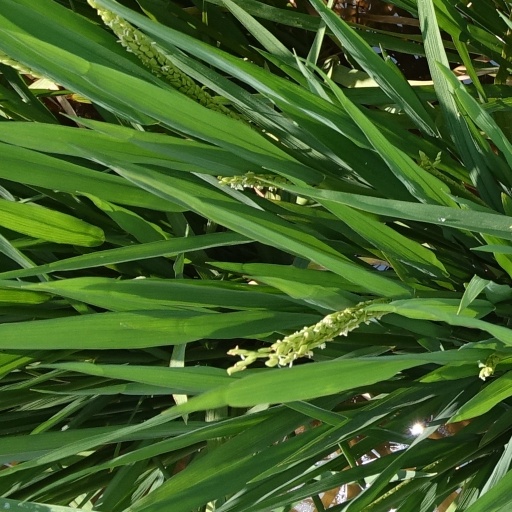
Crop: rice